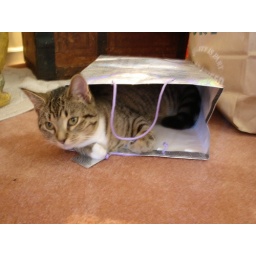
cat in a bag